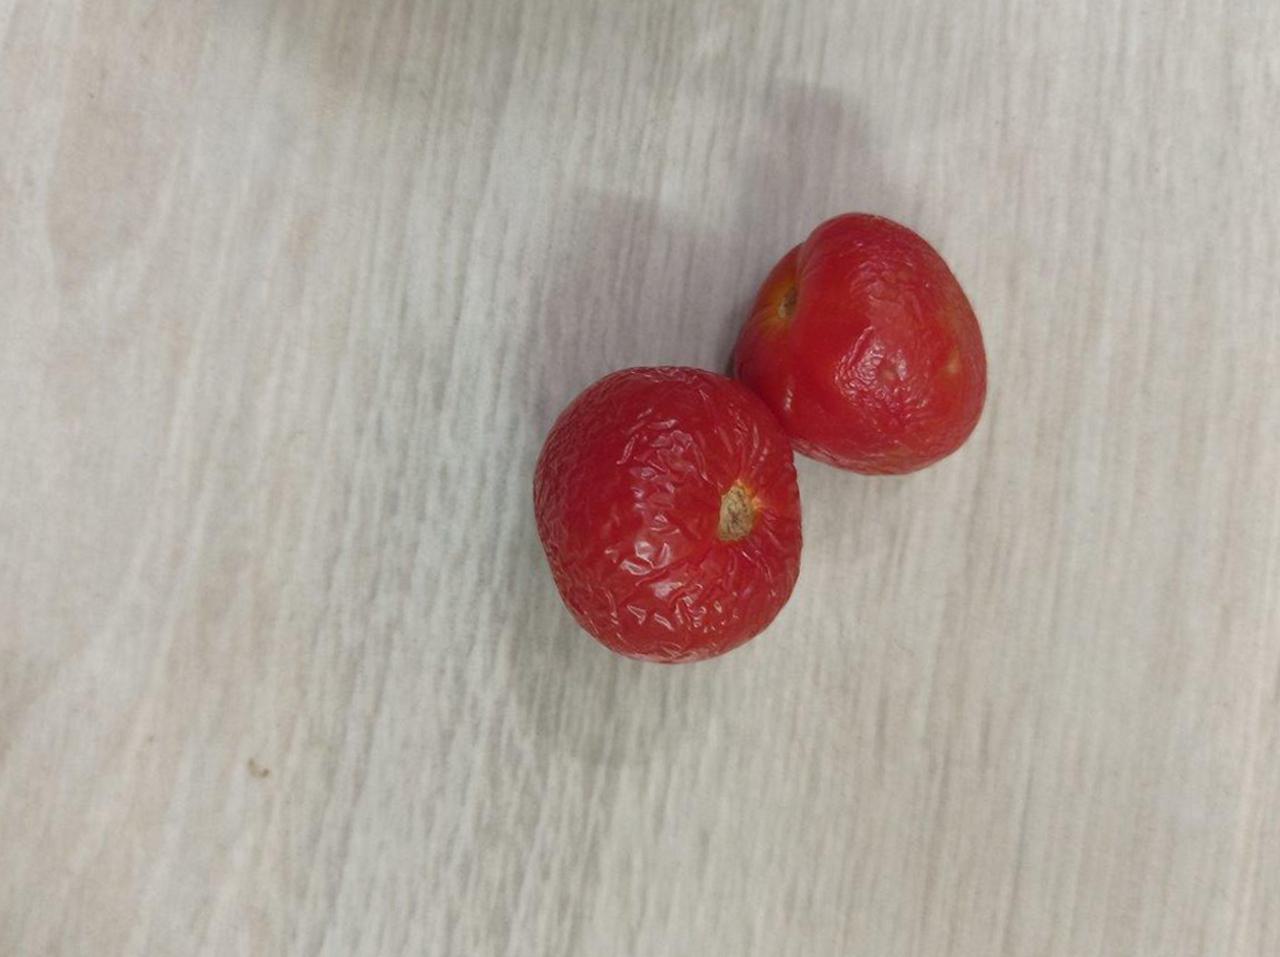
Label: Rotten